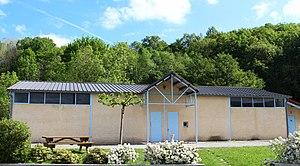
Salle des fêtes de Hibarette (Hautes-Pyrénées)
Hibarette est une commune française située dans le département des Hautes-Pyrénées, en région Occitanie.